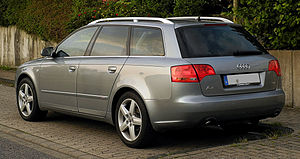
Audi A4 B7 / Karrosserivarianter
Audi A4 B7 er tredje generation af den store mellemklassebil Audi A4. Modellen afløste B6, som den var en faceliftet udgave af, i november 2004, og blev i marts 2008 afløst af B8.